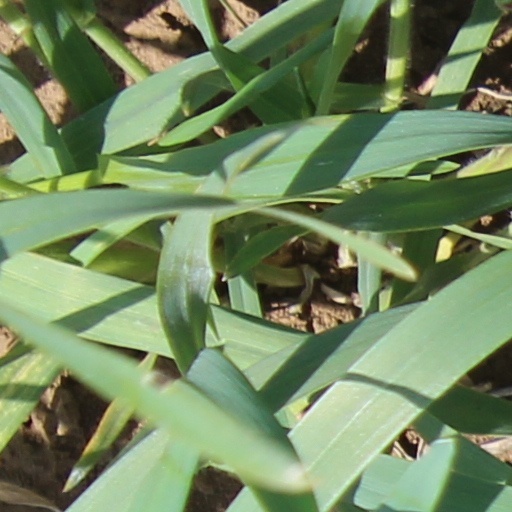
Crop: wheat